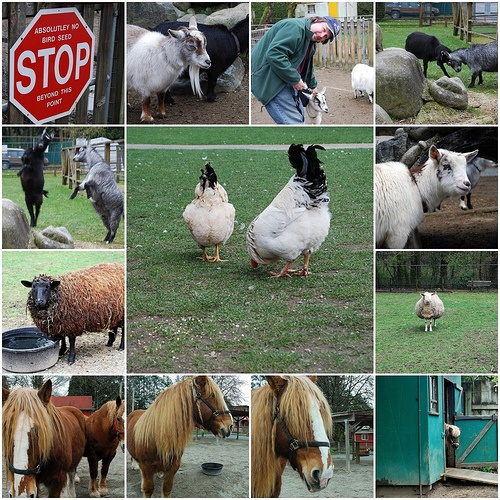
A collection of assorted  farm animal photos
Farm pictures of ponies, chickens, sheep and goats.
A composite of photos of a farm, including chickens, horses, and sheep.
Farm animals, horses, sheep, and chickens, pose for the camera.
Numerous images of farm animals including horses sheep goats chickens and a person at a petting zoo